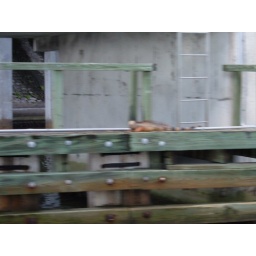
Iguana under a bridge from the *moving* water taxi.